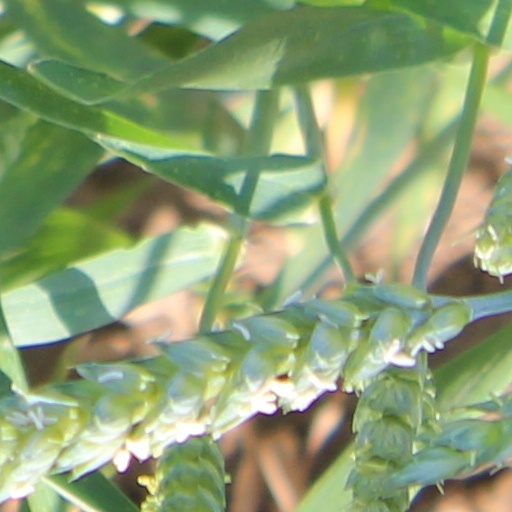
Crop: wheat